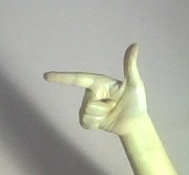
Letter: yaa